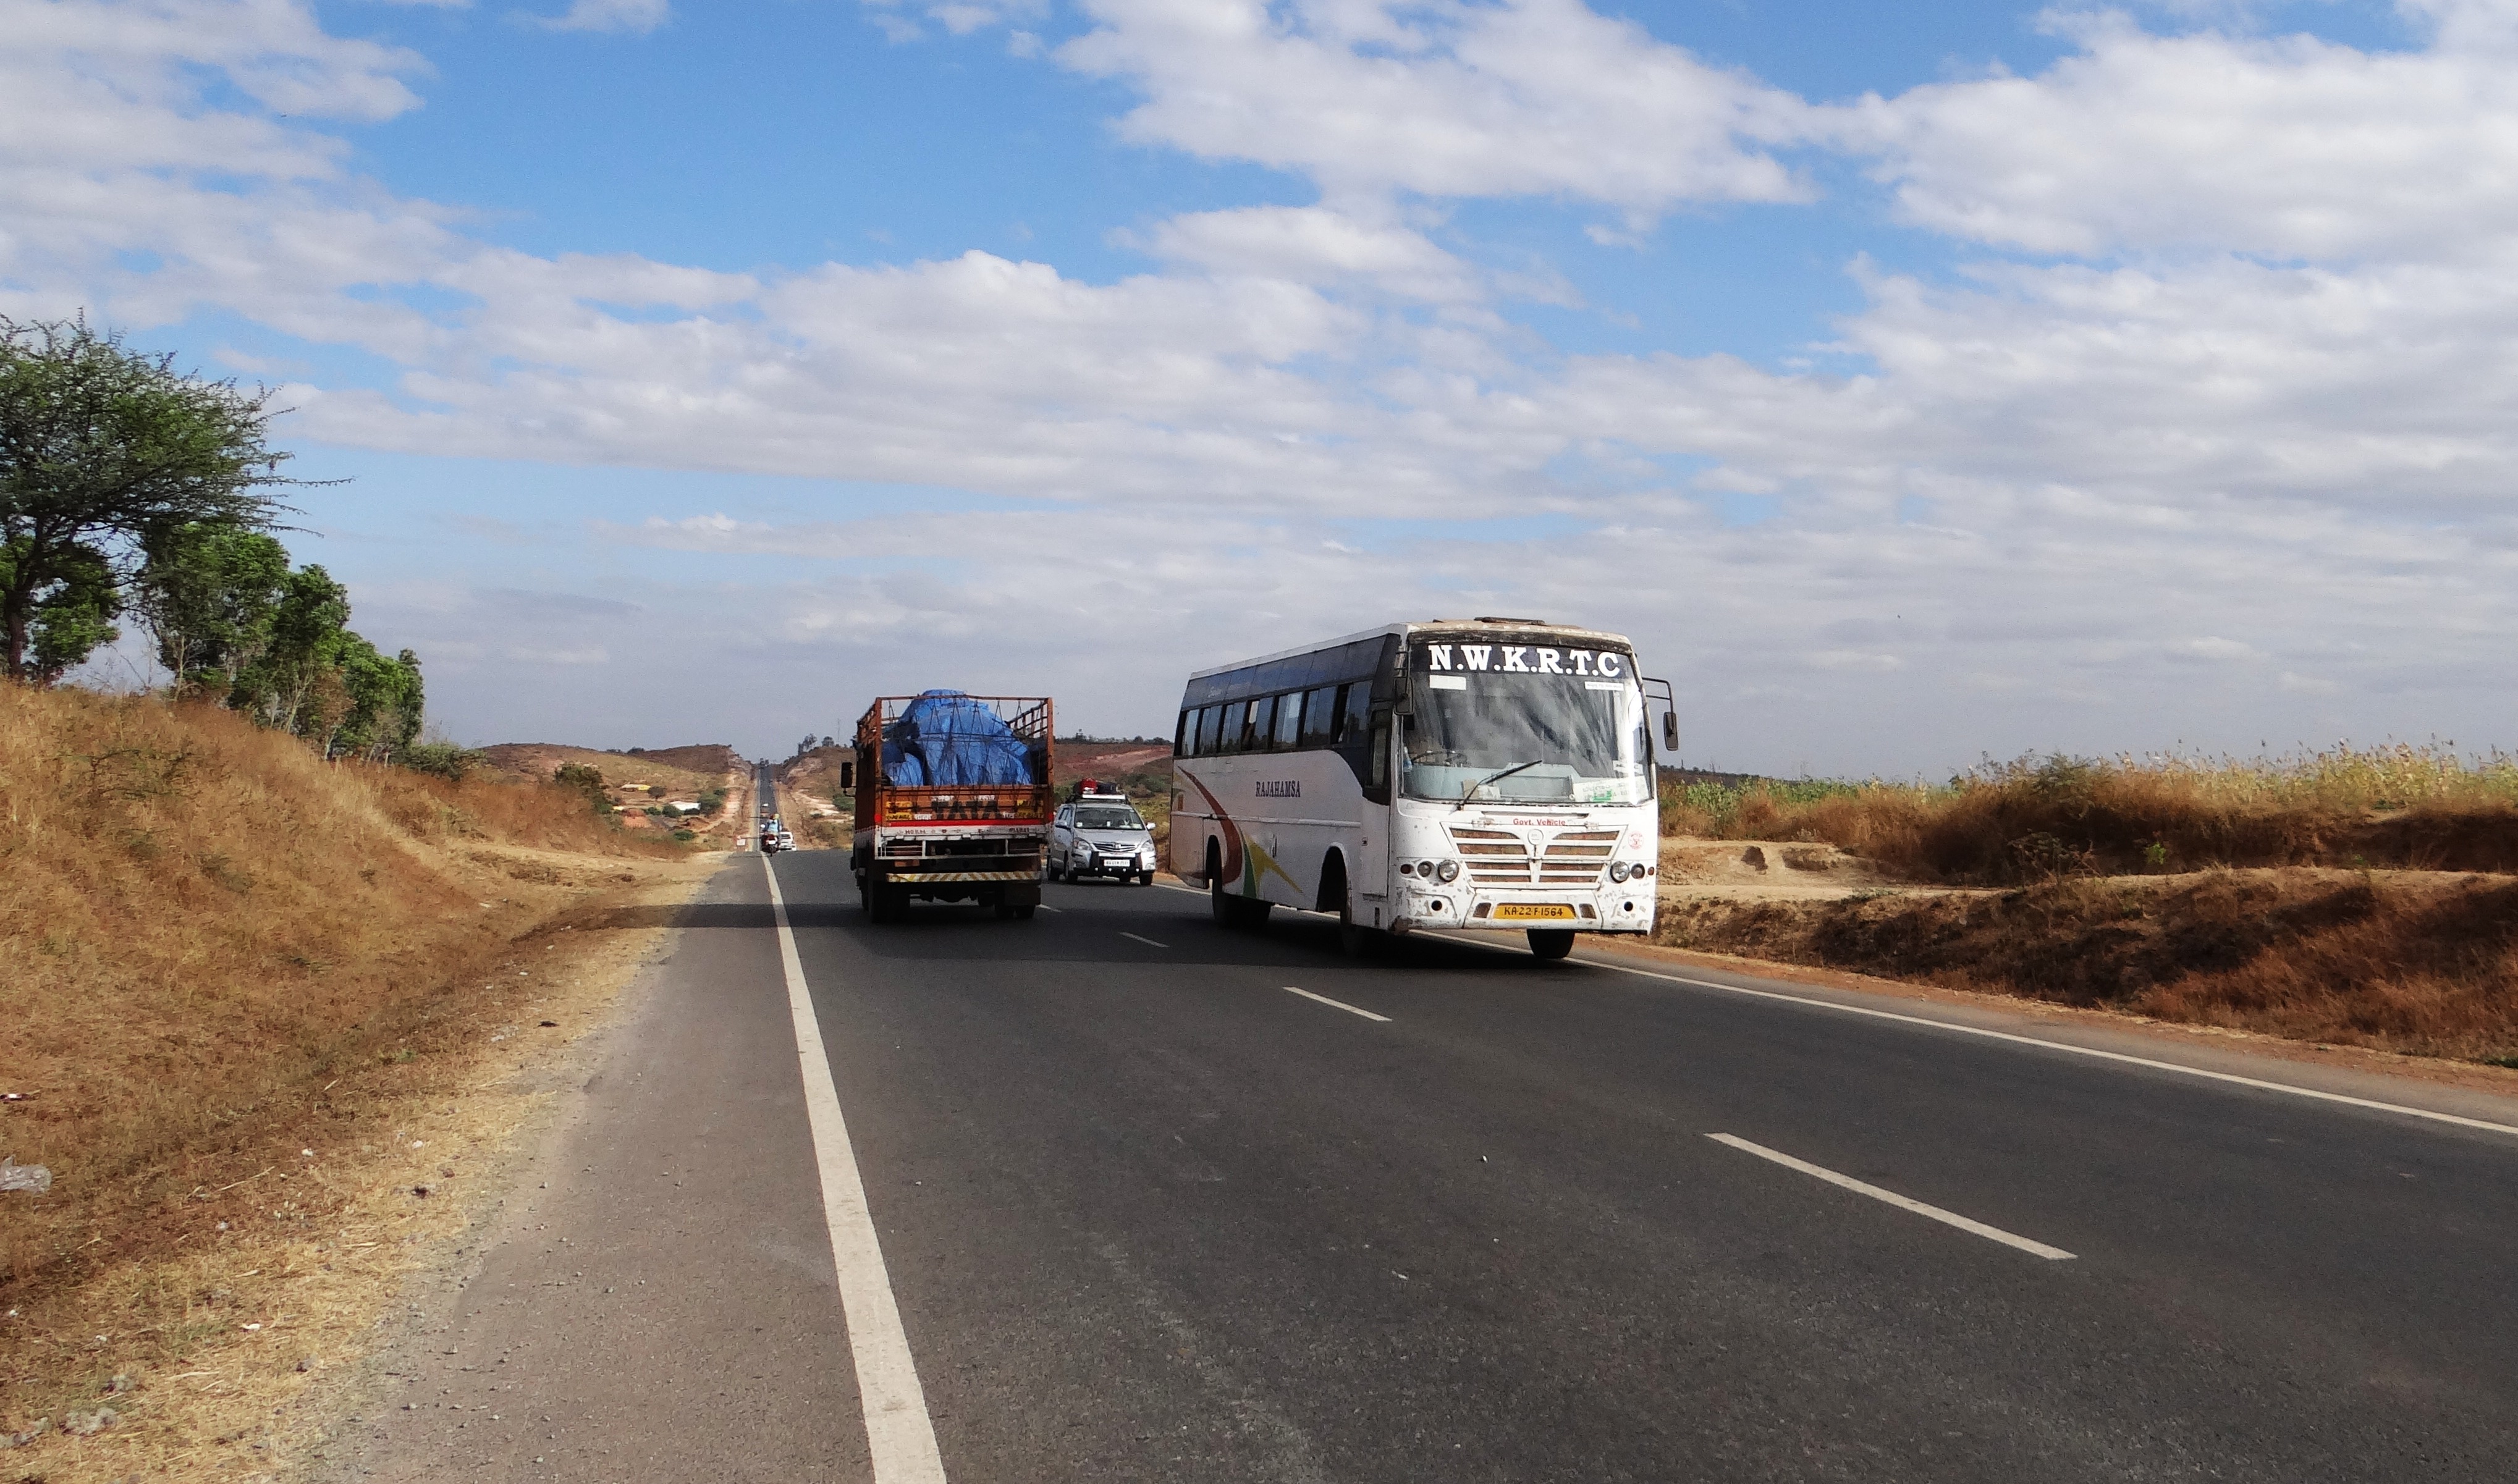
road, traffic, automobile, highway, driving, asphalt, freeway, transportation, transport, vehicle, journey, drive, speed, lane, road trip, bus, automobiles, infrastructure, cars, way, vehicles, controlled access highway